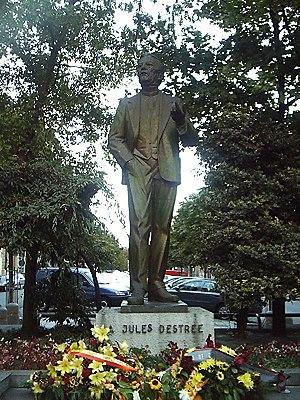
Statue en bronze de Jules Destrée. Sculpture par Alphonse Darville (1910-1990) située au Boulevard Audent à Charleroi.